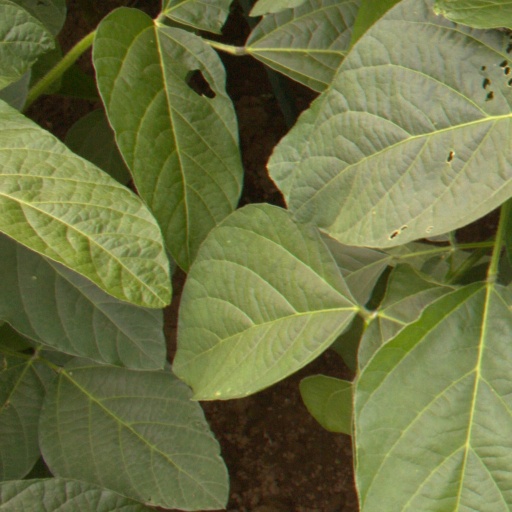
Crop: soybean